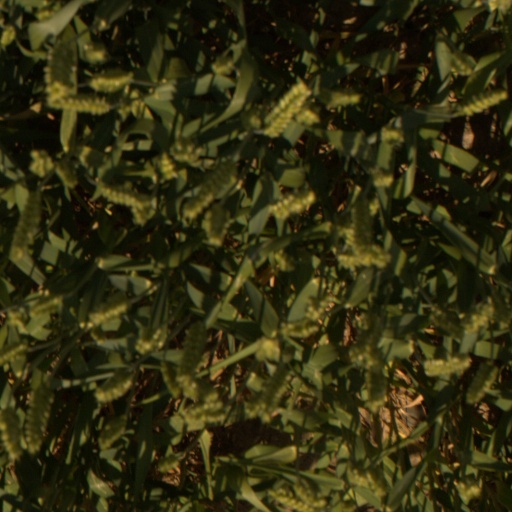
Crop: wheat